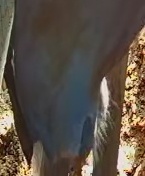
Face region: mouth_nostrils (mouth_chin_nostrils_and_profile)
Pain indicator: obviously_present